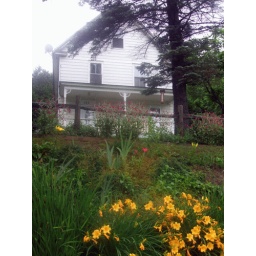
A cute house in Montpelier.